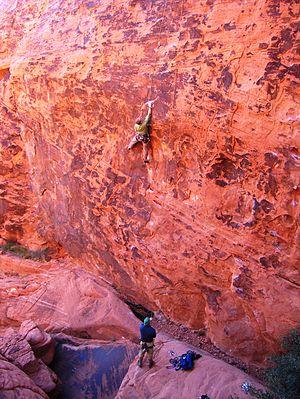
Des grimpeurs dans le site de Red Rock Canyon, au Nevada (États-Unis). Polski: Wspinacze w parku Red Rocks w stanie Nevady, USA."